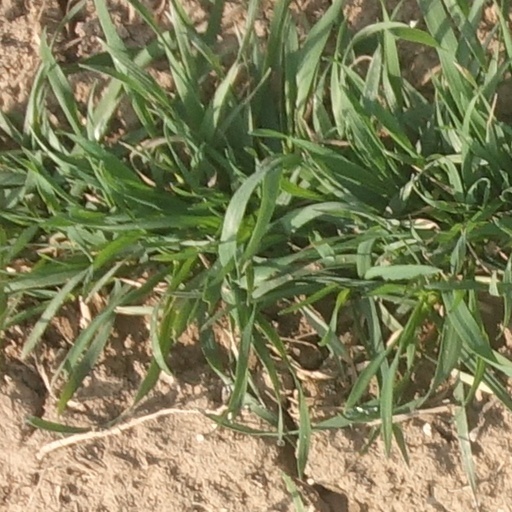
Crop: wheat